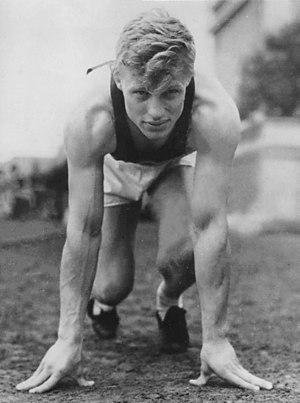
Robert « Bob » Allan Kiesel était un athlète américain, spécialiste du sprint.